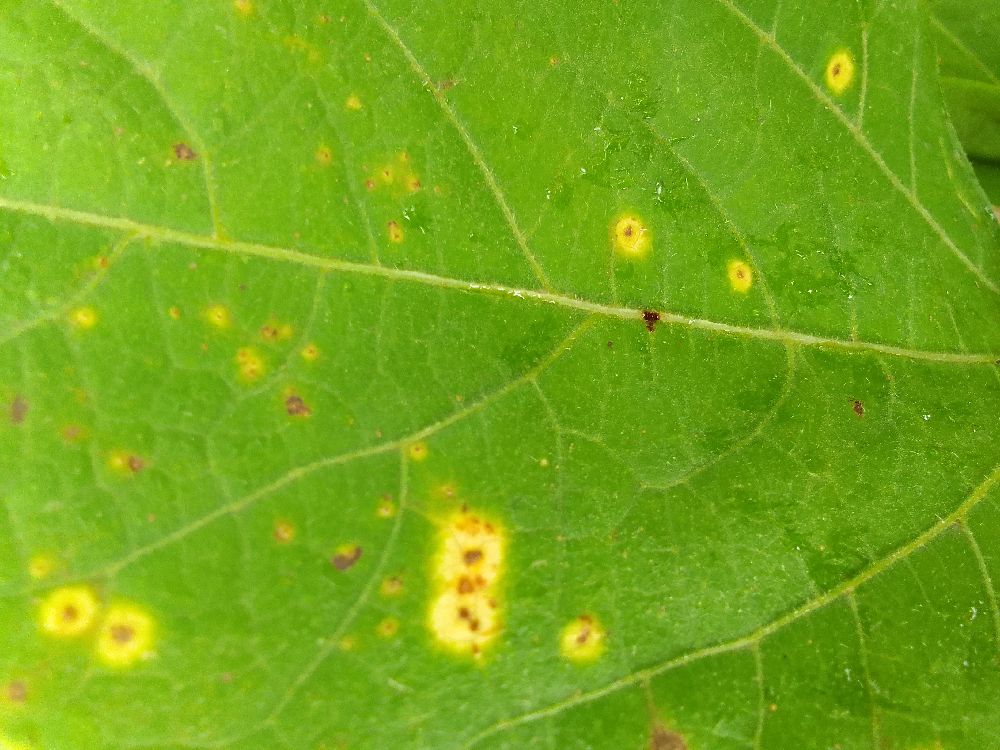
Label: rust